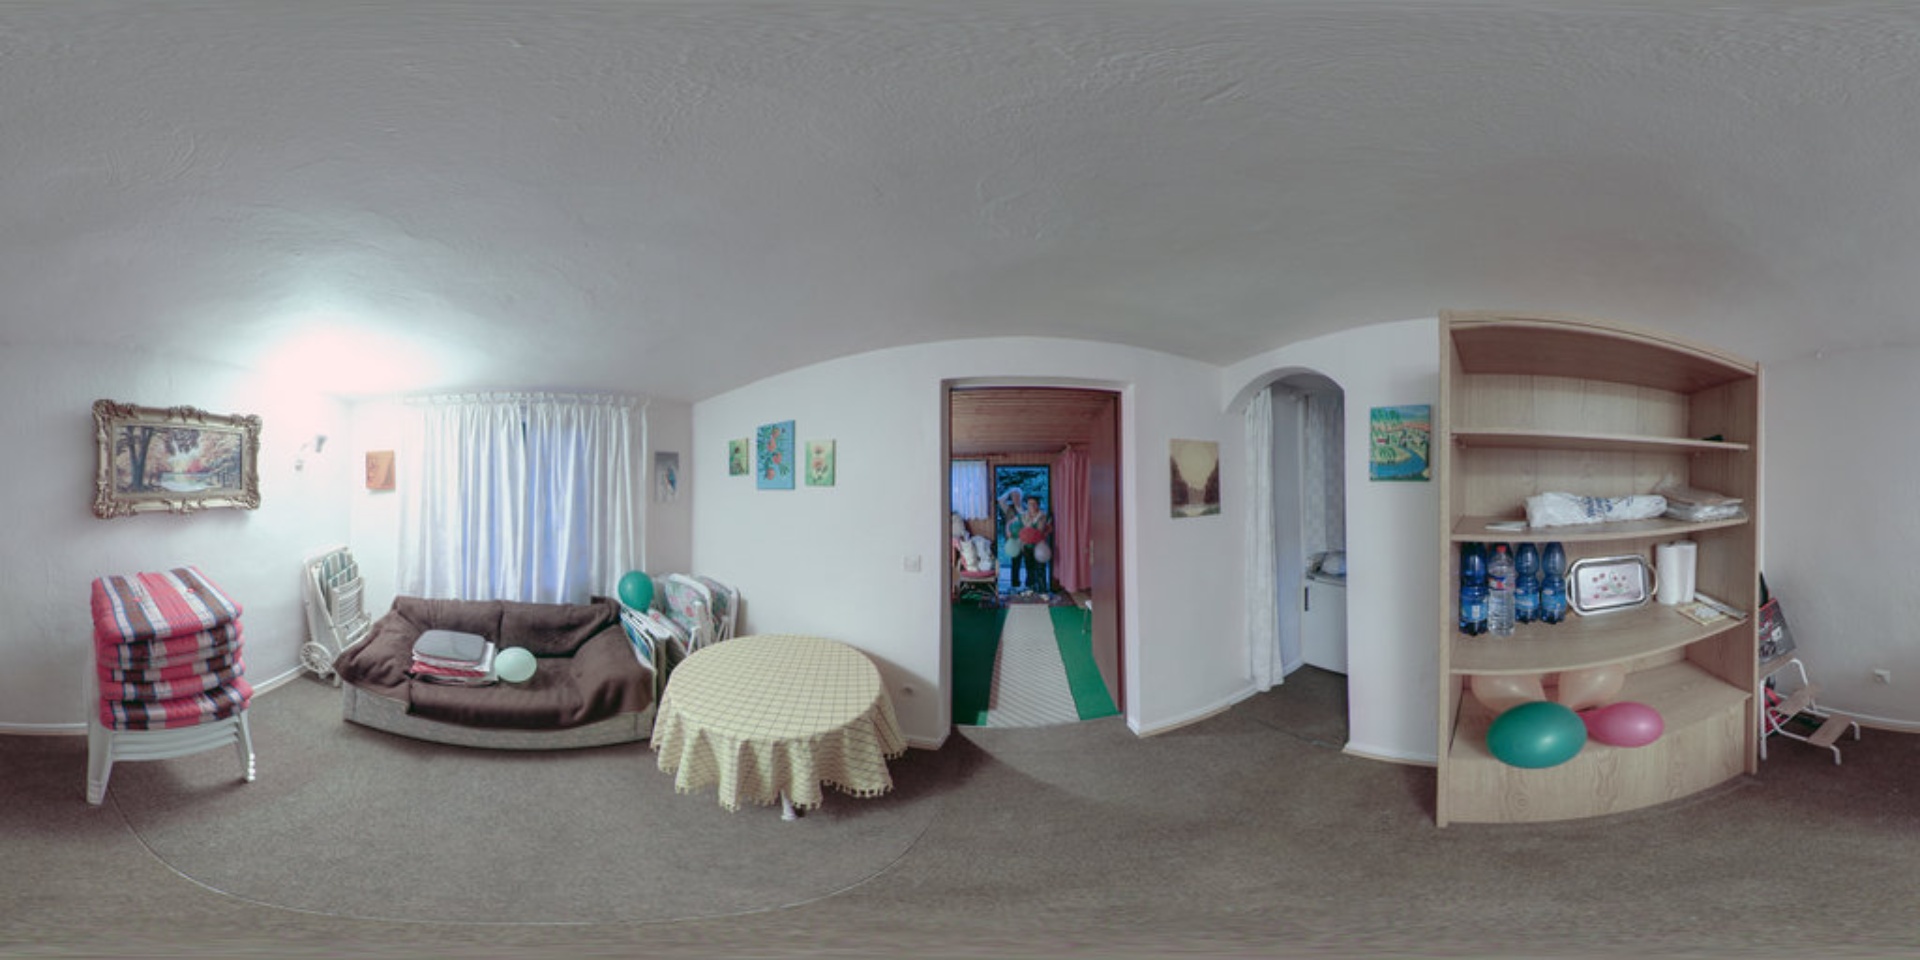
Referred object: Sofa in front of the window

Referred object: the round table opposite the couch